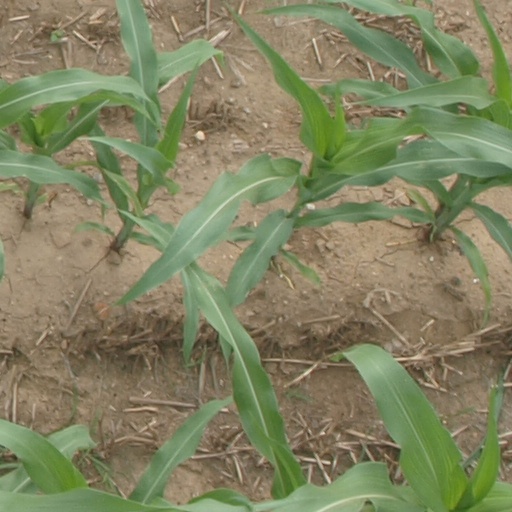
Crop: maize; corn